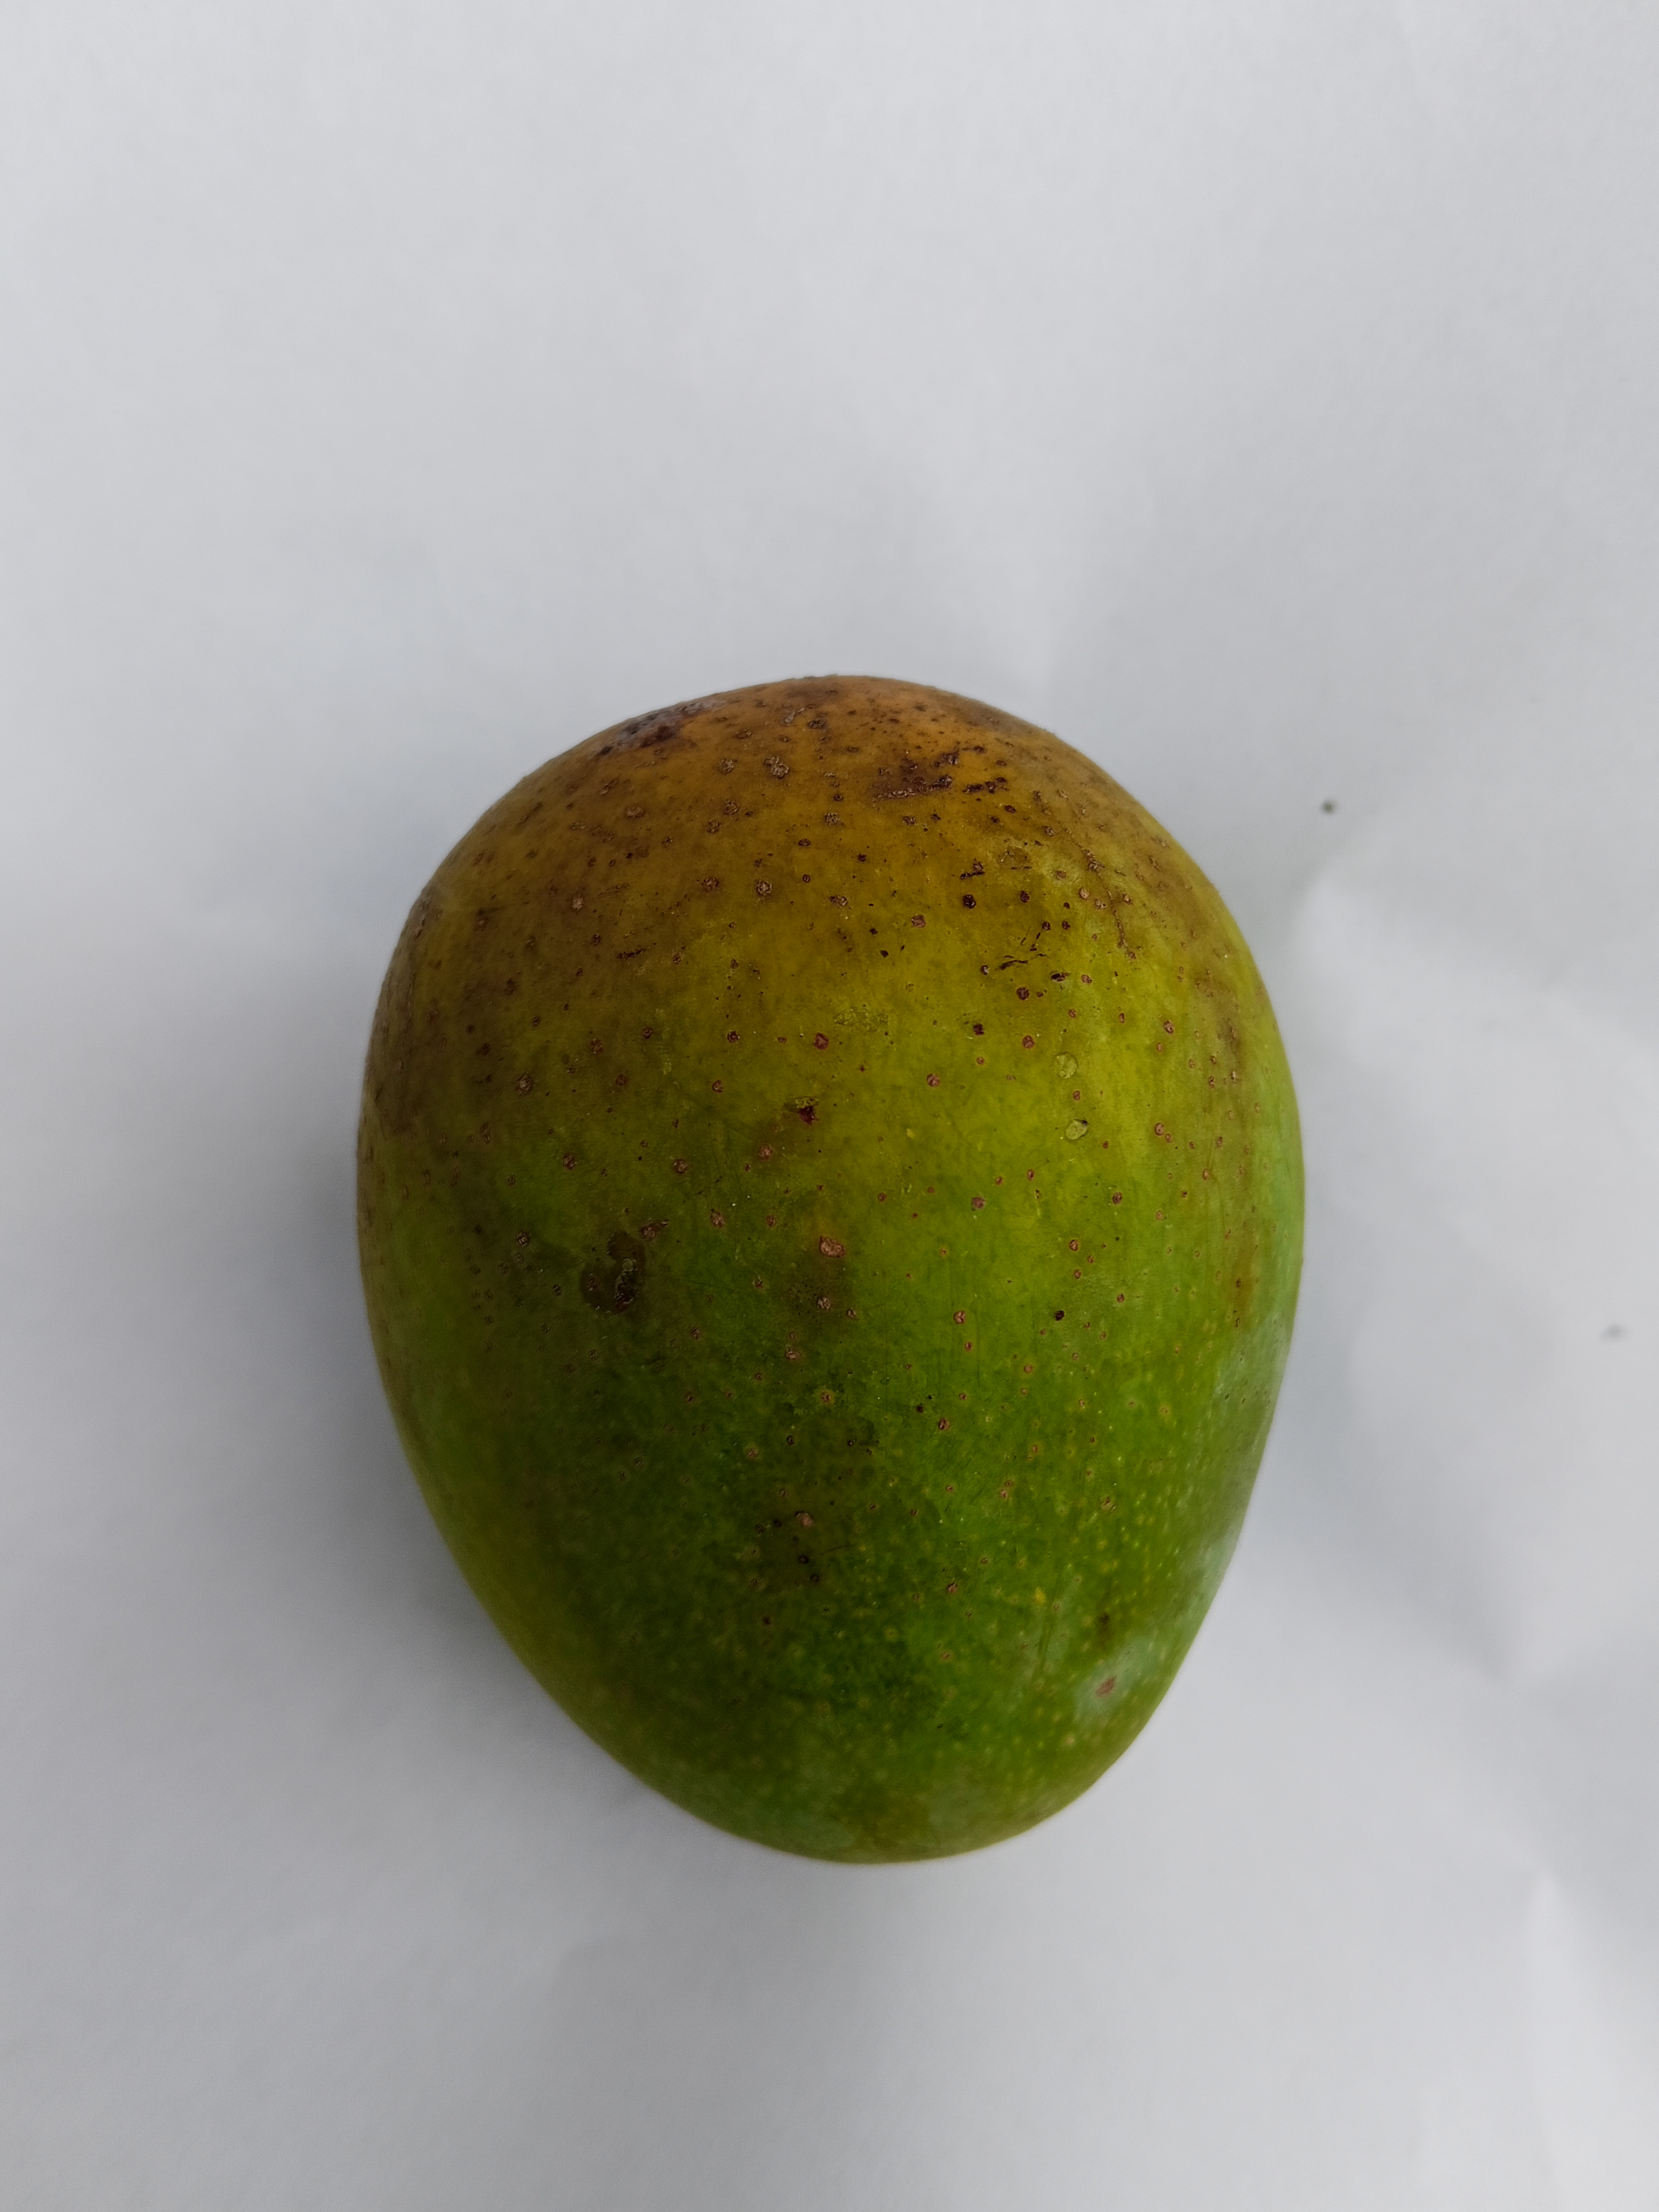
Mango variety: Himsagar